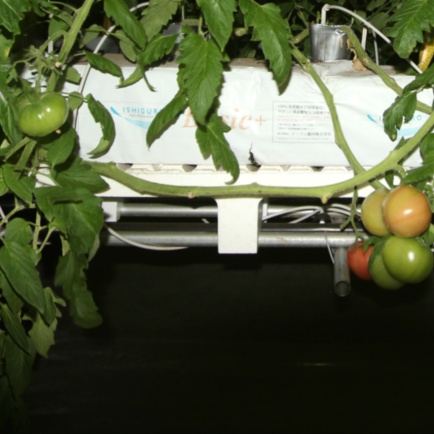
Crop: tomato